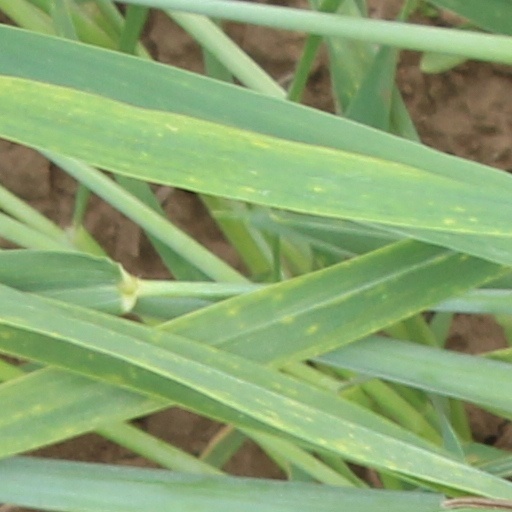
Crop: wheat